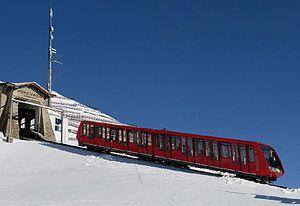
Un funiculaire est une remontée mécanique équipée de véhicules circulant sur des rails en pente et dont la traction est assurée par un câble pour s'affranchir de la déclivité du terrain. Il se compose généralement de deux rames reliées par un ou plusieurs câbles réalisant, chacun, une demi-boucle en gare terminale. Le poids du train descendant compensant tout ou partie du poids du train montant, l’énergie à fournir par la traction reste ainsi relativement faible.
La Suisse, pays au relief tourmenté, possède un grand nombre de funiculaires, moyen de transport idéal pour vaincre de fortes déclivités.